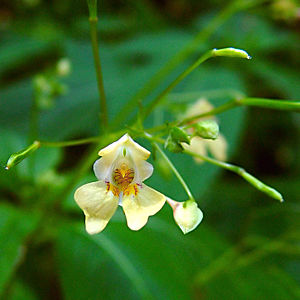
Flittiglise-familien
Småblomstret Balsamin (Impatiens parviflora)Foto: ArtMechaic
Flittiglise-familien eller Balsamin-familien er en plantefamilie, der har Balsamin-slægten som tilhørende slægt. Springbalsamin er nok den bedst kendte slægt i denne slægt.